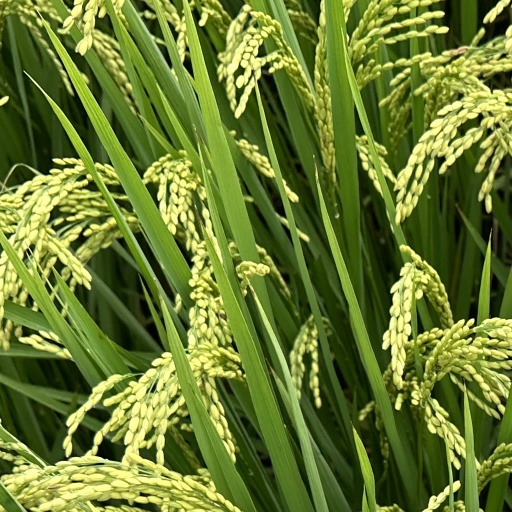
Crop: rice